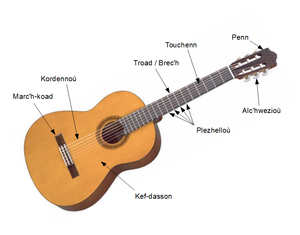
Détails des différents éléments d'une guitare classique en breton Brezhoneg: Skeudenn pezhioù ur gitar klasel e brezhoneg